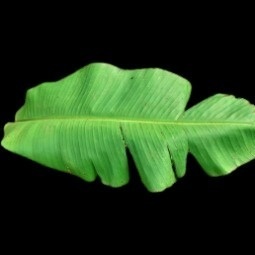
Label: Calcium